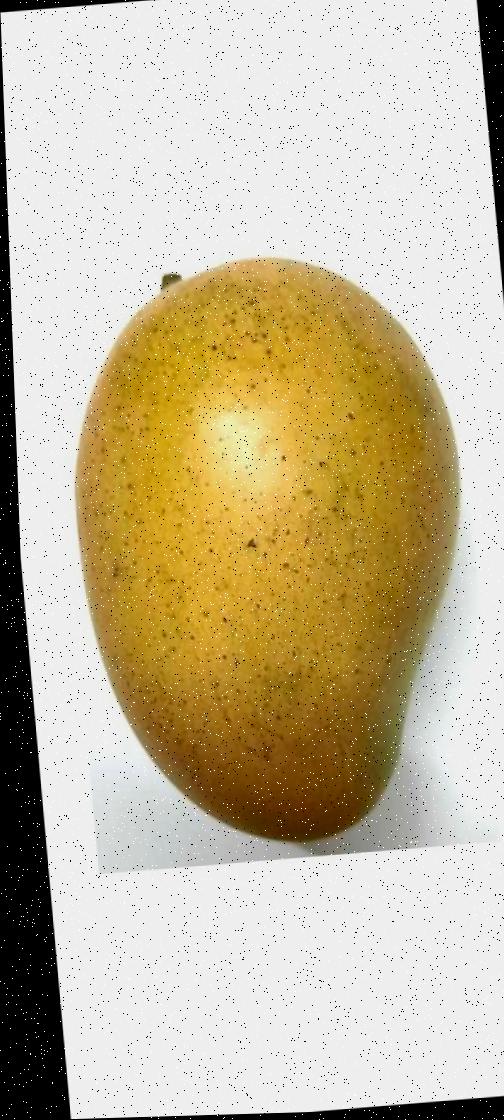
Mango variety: Shada